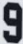
Number: 9